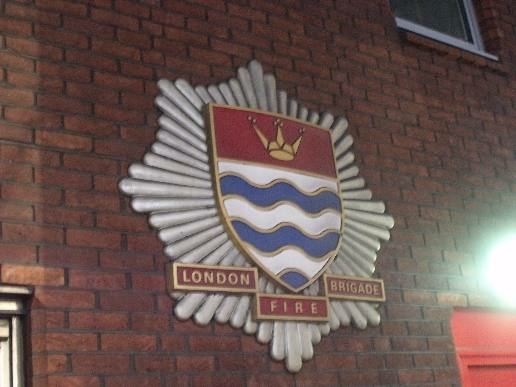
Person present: No